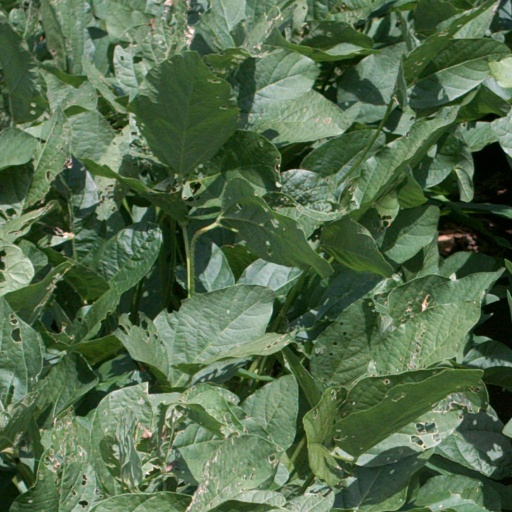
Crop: soybean